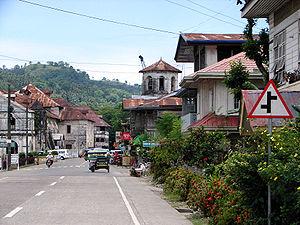
Loboc est une municipalité de la province de Bohol, aux Philippines. D’après le recensement de 2015, elle compte 15 993 habitants.